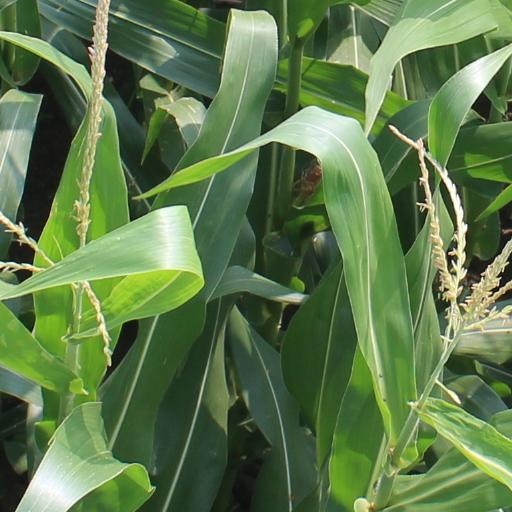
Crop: maize; corn